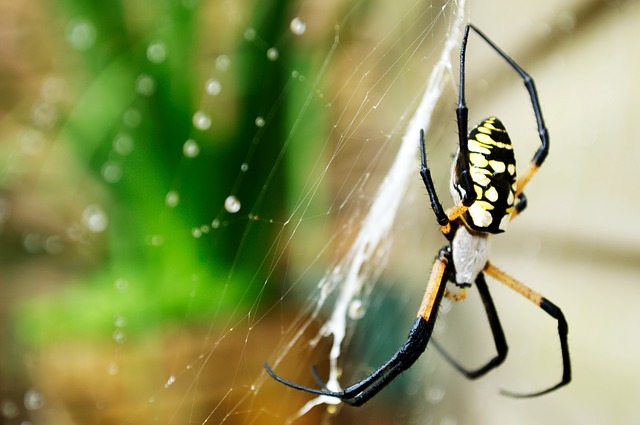
Label: ragno